Chen Mo and Meiting

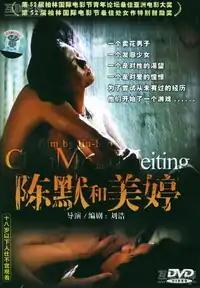
DVD cover

Chen Mo and Meiting is a 2002 Chinese romantic drama film written and directed by Liu Hao. It was Liu's directorial debut and stars Du Huanan and Wang Lingbo as the titular Chen Mo and Meiting.